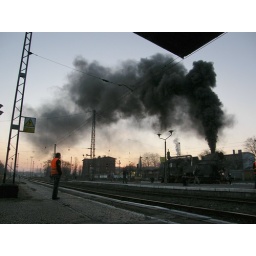
Impressive amount of smoke over Jaworzyna station, Tekatka prepares to back from the water pump to the train !